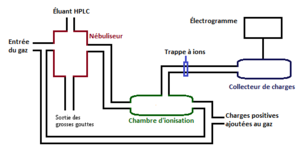
Détails du détecteur d'aérosols chargés
Un détecteur d’aérosols chargés, ou CAD de l’anglais Charged aerosol detector, est un appareil utilisé pour détecter des molécules d’intérêt dans des mélanges. Il est un module utilisé avec un système de chromatographie en phase liquide à haute performance qui fait la séparation de molécules dans une solution.